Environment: real
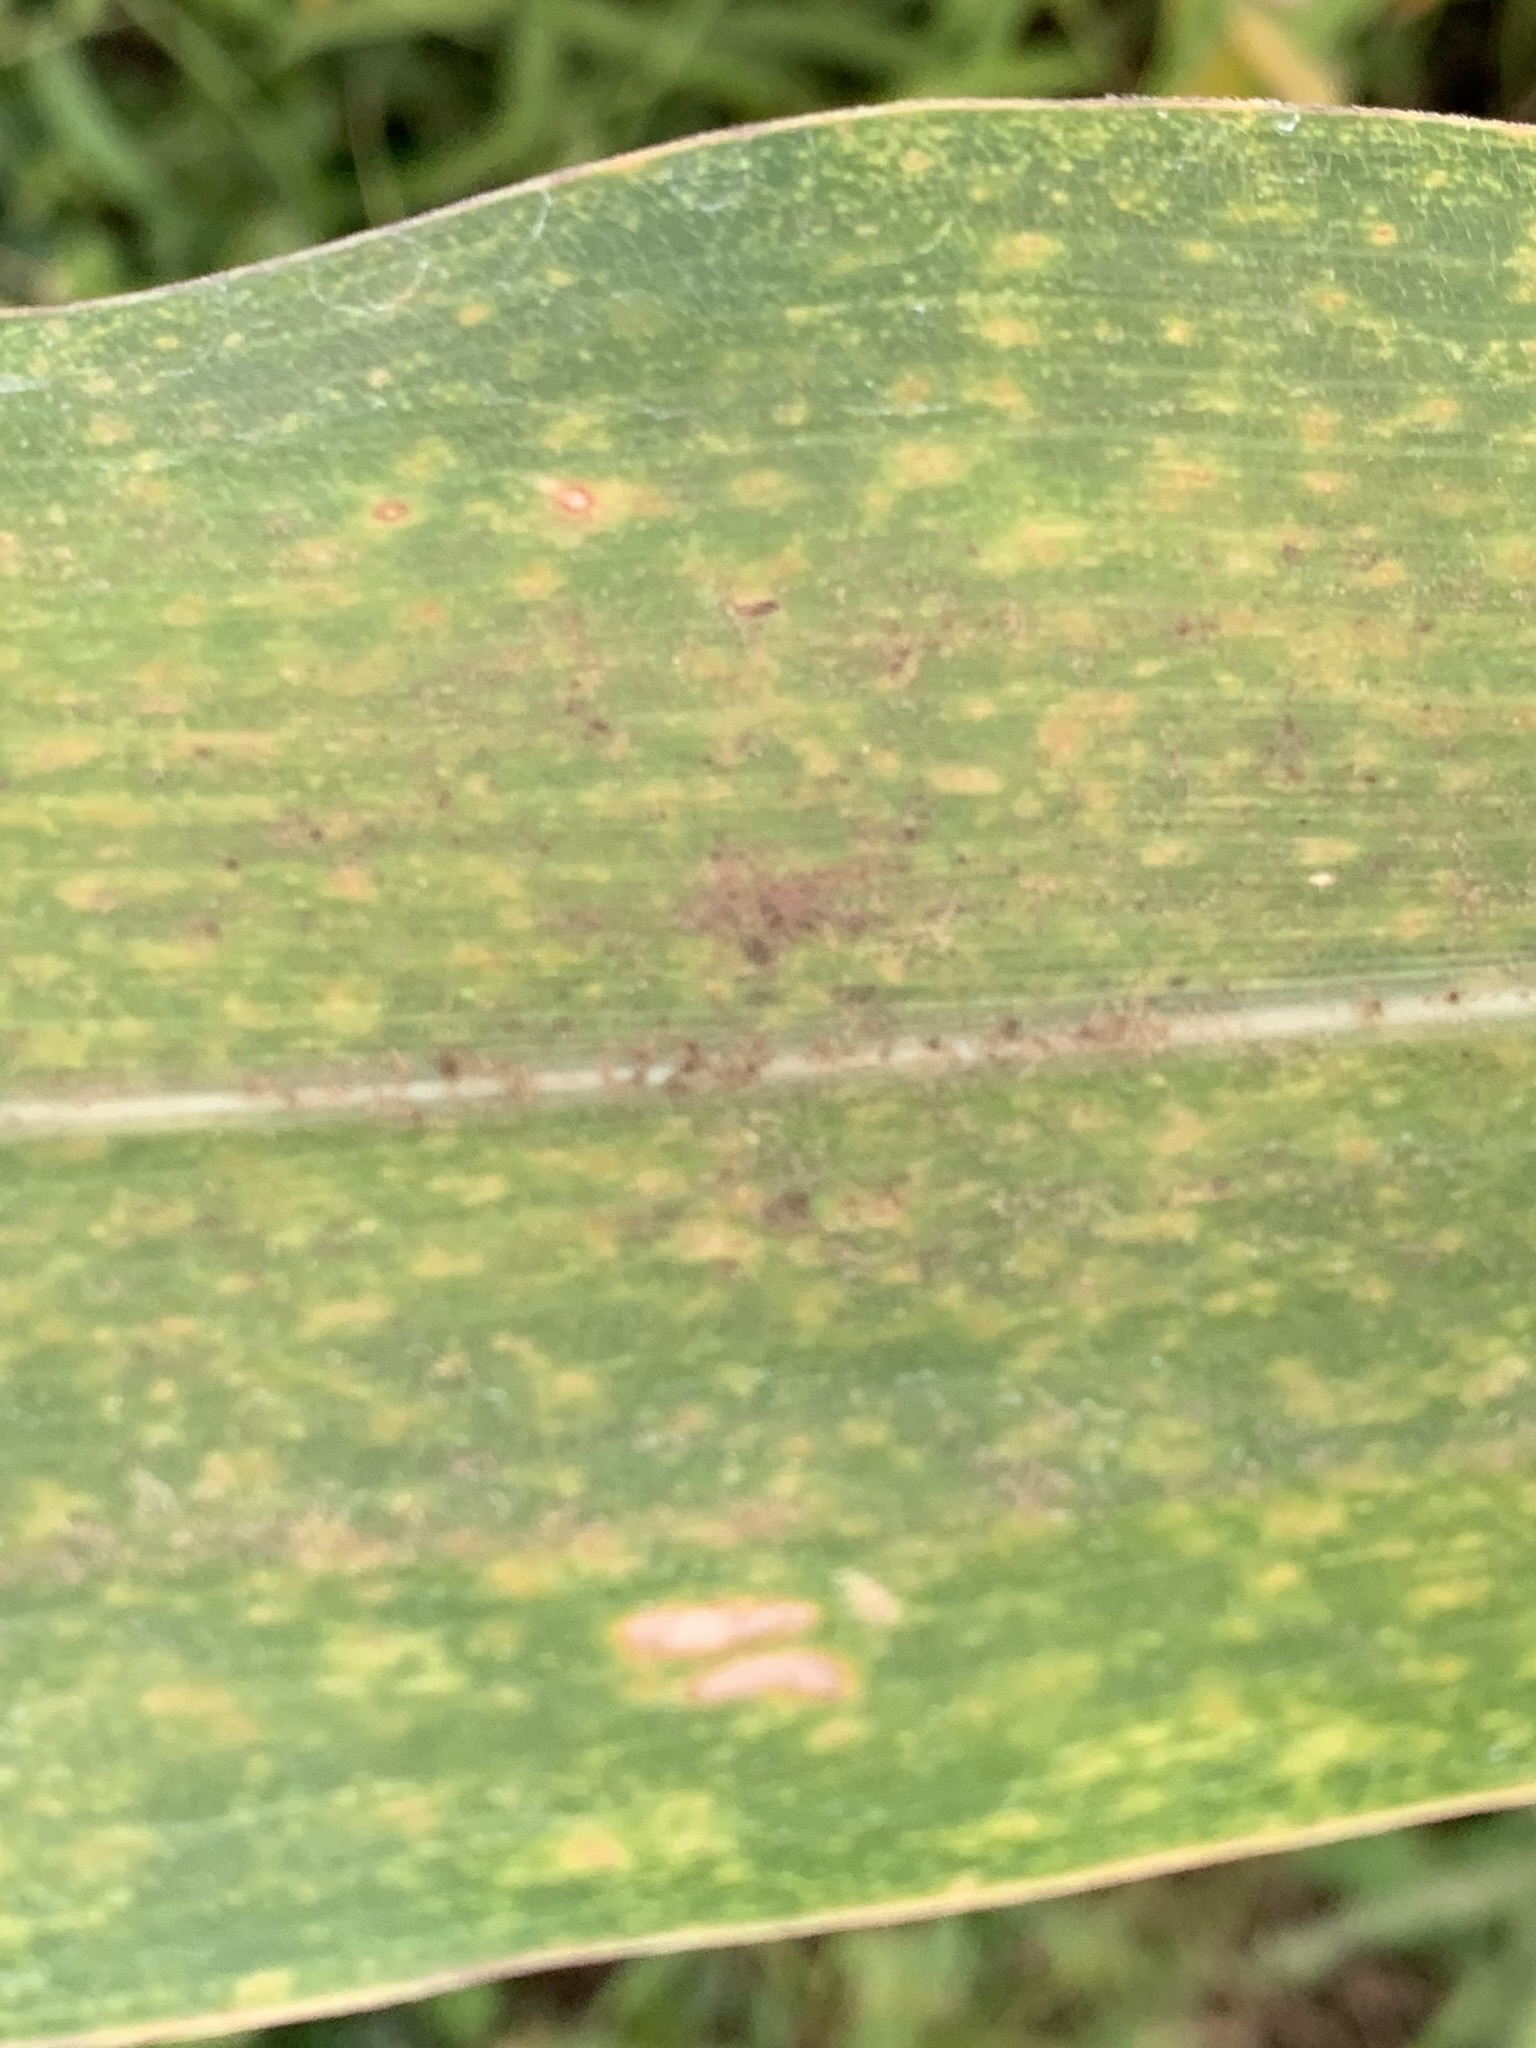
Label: lethal_necrosis